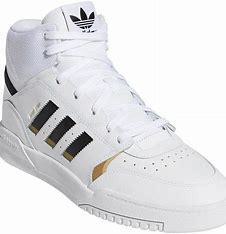
Brand: adidas
Model: originals Adidas Originals Drop Step